Higashi-Meihan Expressway

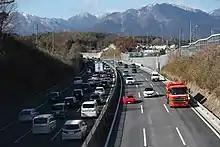
Higashi-Meihan Expressway in Yokkaichi.

The expressway runs from Nagoya-nishi Junction in Nakagawa-ku, Nagoya to Ise-Seki Interchange in Tsu. The expressway is built to the same standards as most other national expressways, with tolls being charged according to the distance traveled. It has at least two lanes in each direction, with three in some sections.